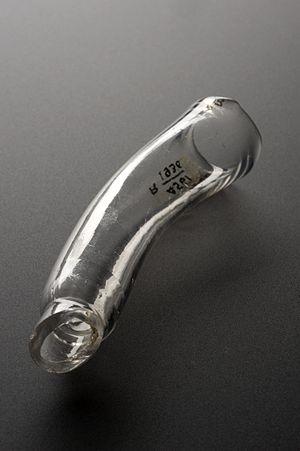
Les sangsues médicinales ont été utilisés en remplacement des saignées traditionnelles, en cures destinées à équilibrer les quatre humeurs. Ce tube de verre était utilisé pour forcer la sangsue à se fixer à un point choisi par le médecin ou le garde malade maker: Unknown maker Place made: England, United Kingdom Wellcome Images Keywords: Leeches
L'hirudothérapie est une thérapie utilisant des sangsues en médecine. Elle est pratiquée depuis plus de deux millénaires. De nos jours, on utilise cette méthode en médecine conventionnelle essentiellement pour la chirurgie esthétique, dont les bénéfices pour certaines opérations ont été prouvés, tandis qu'un certain nombre de thérapeutes non conventionnels proposent son usage pour plusieurs affections sans que cela soit nécessairement étayé par des essais cliniques.